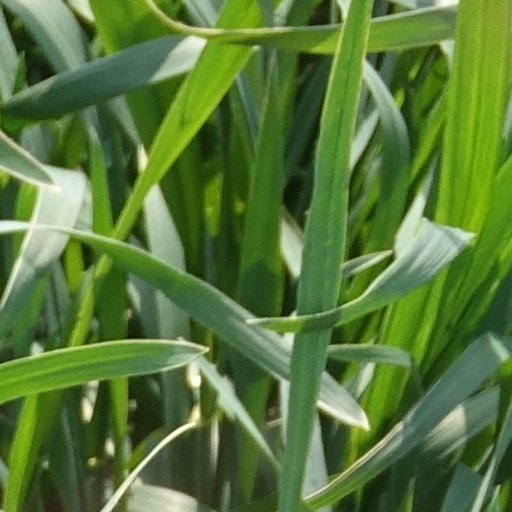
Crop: wheat